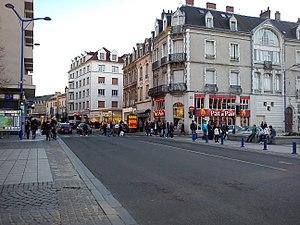
Vue du Boulevard de Courtais depuis la place Piquand
Le boulevard de Courtais est une voie de Montluçon. C'est l'une des artères principales et les plus animées de la ville. Elle enserre toute la vieille ville de l'ouest à l'est en passant par le sud.